Gilderoy (outlaw)

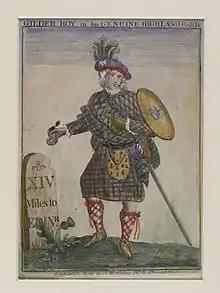
An illustration of McGregor

Patrick McGregor ( d. 1636), better known as Gilderoy, was a Scottish outlaw and mass murderer who engaged in cattle raiding, blackmail and extortion in the regions of Strathspey, Braemar, Cromarty and other areas near Aberdeen during the Stuart period. After being caught by the Scottish authorities, he was executed in Edinburgh in 1636. McGregor has become a figure in Scottish folklore, including ballads, songs and idioms. His nickname has been alternatively rendered as Gilroy, Gilder Roy and Gilleroy.